Robert W. Lane

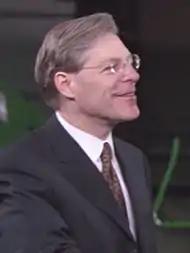
Lane in 2002

Robert W. Lane (born November 14, 1949) served as chief executive officer of Deere & Company from 2000 to 2009 and retired as the chairman of the board in February 2010. He served on several boards including: The Northern Trust Company, General Electric Company, BMW AG and Verizon Communications. He was ranked 10th by "Forbes" Magazine's Top CEOs based on compensation in 2009.